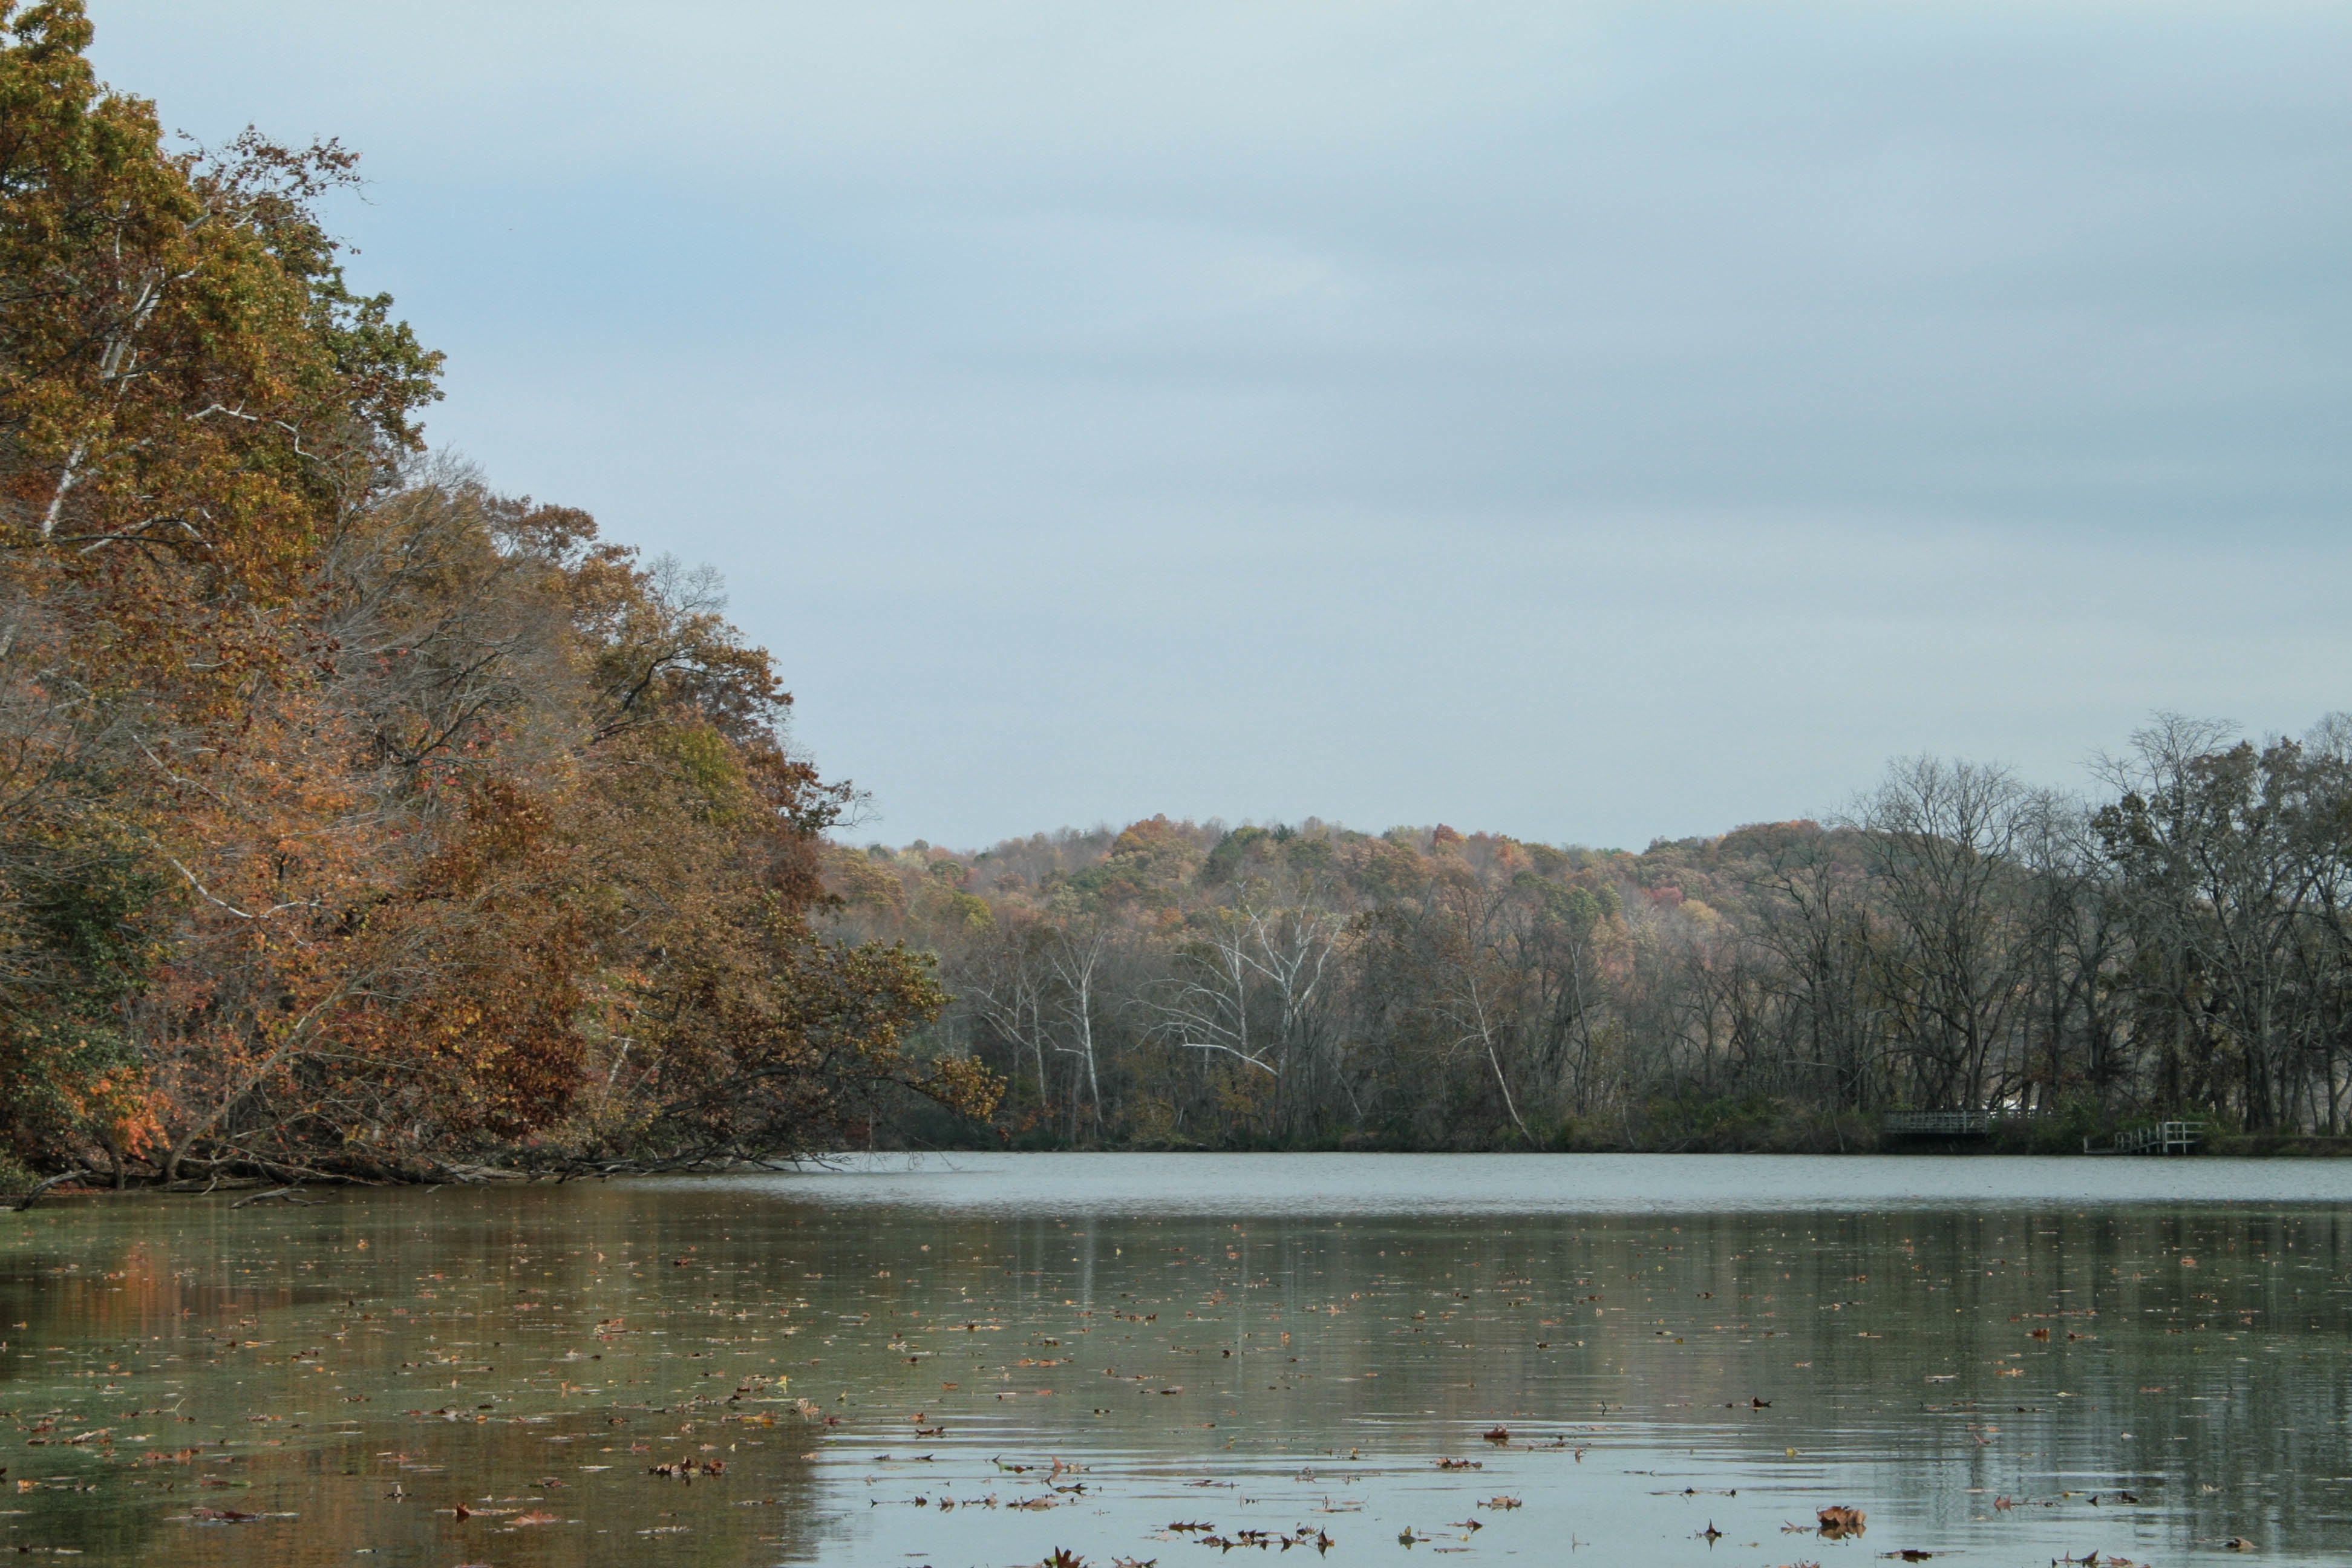
landscape, tree, water, nature, wilderness, morning, shore, lake, river, pond, reflection, autumn, reservoir, season, waterway, body of water, wetland, loch